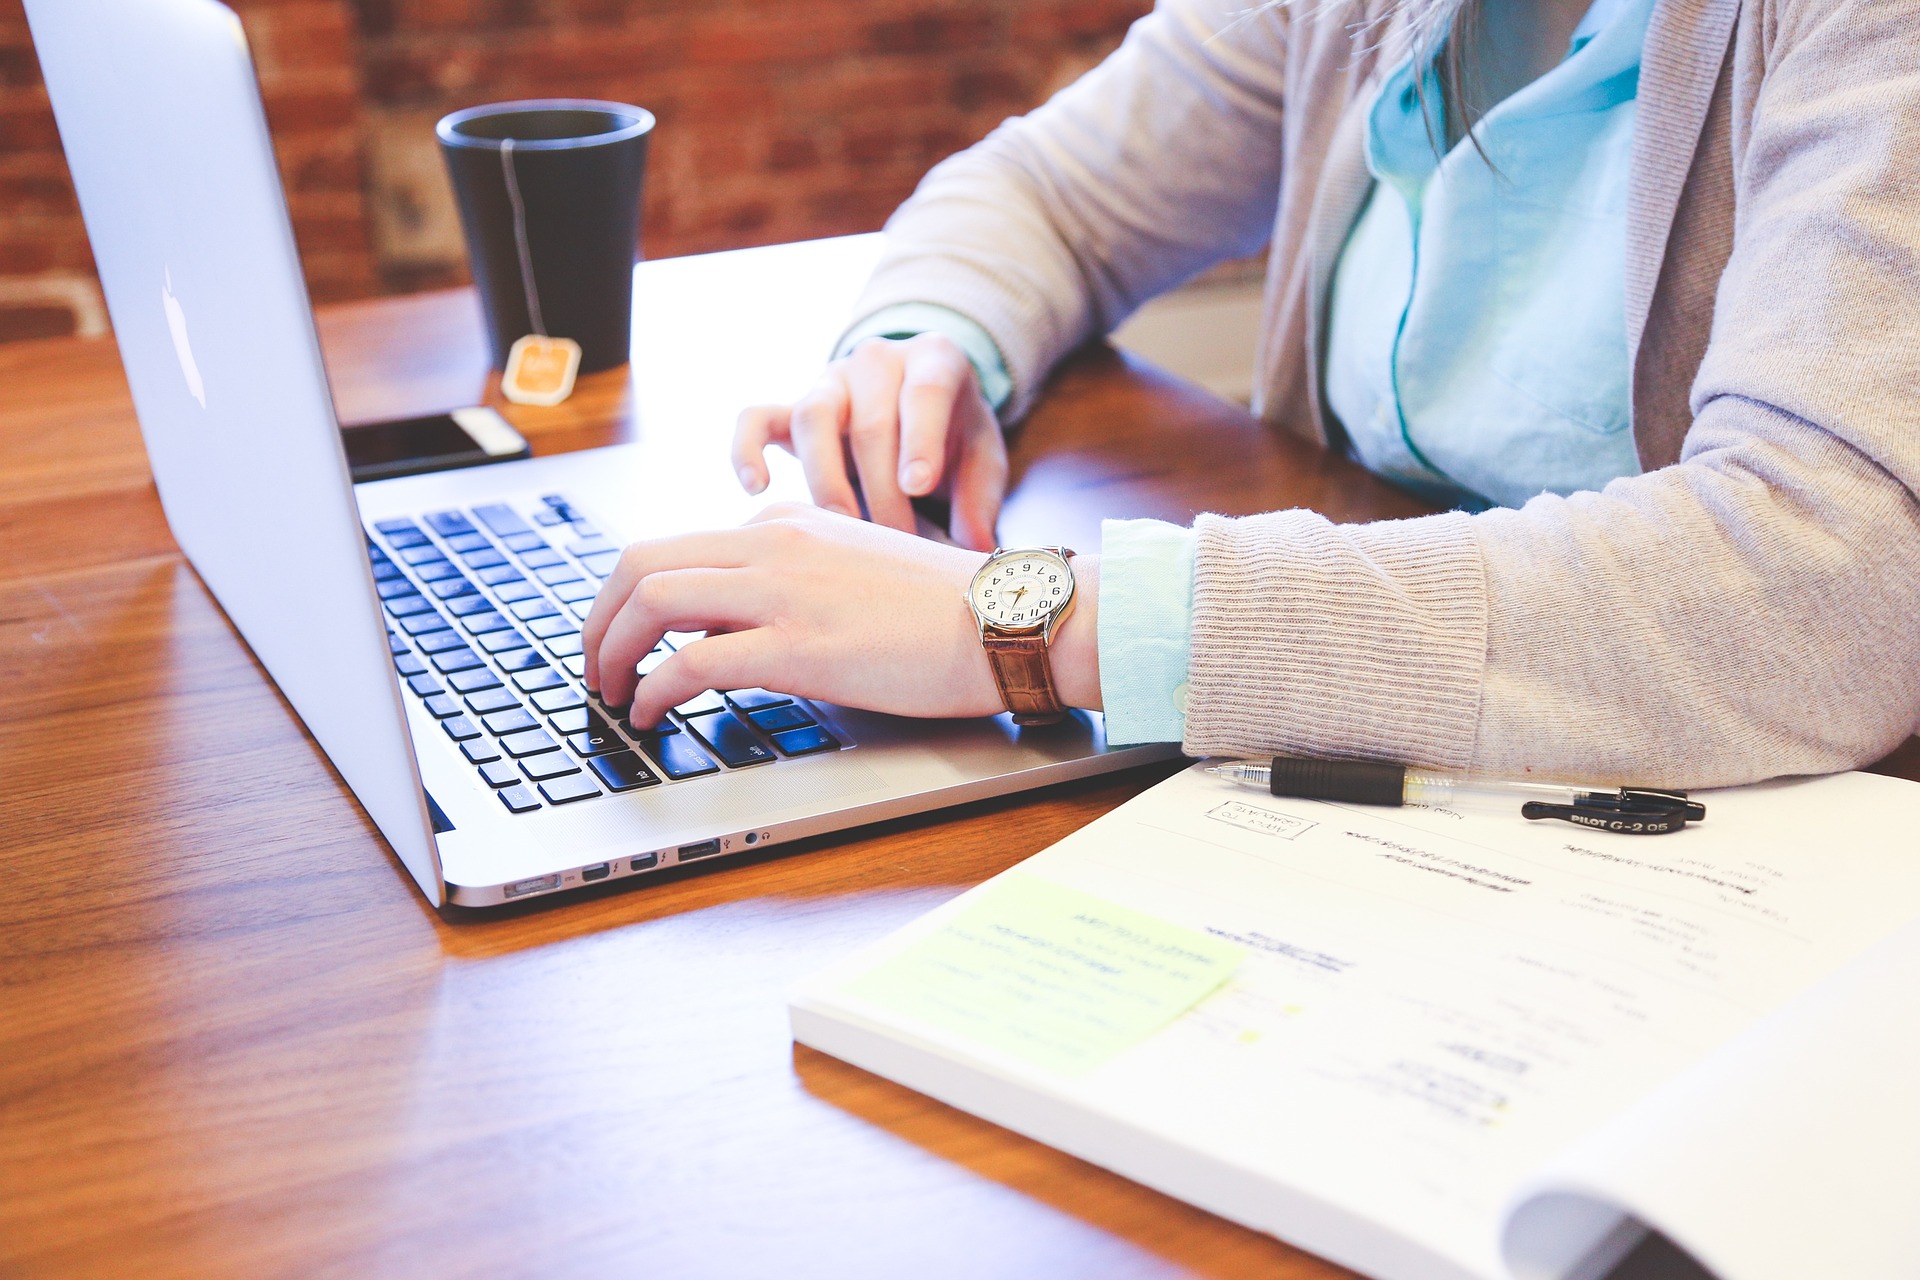
student, working, job, hand, learning, technology, business, employment, writing, desk, writing instrument accessory, office equipment, businessperson, white collar worker, document, laptop, gesture